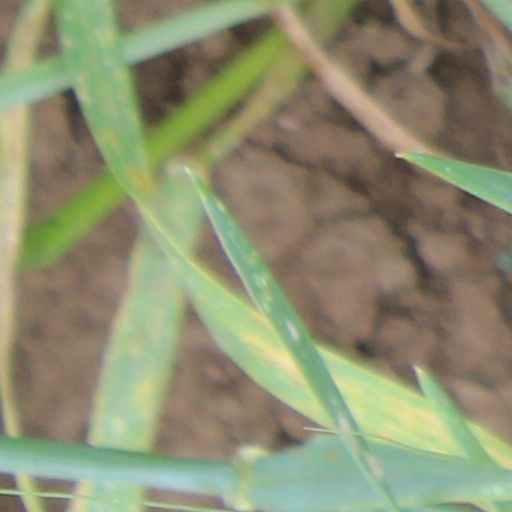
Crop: wheat